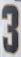
Number: 3